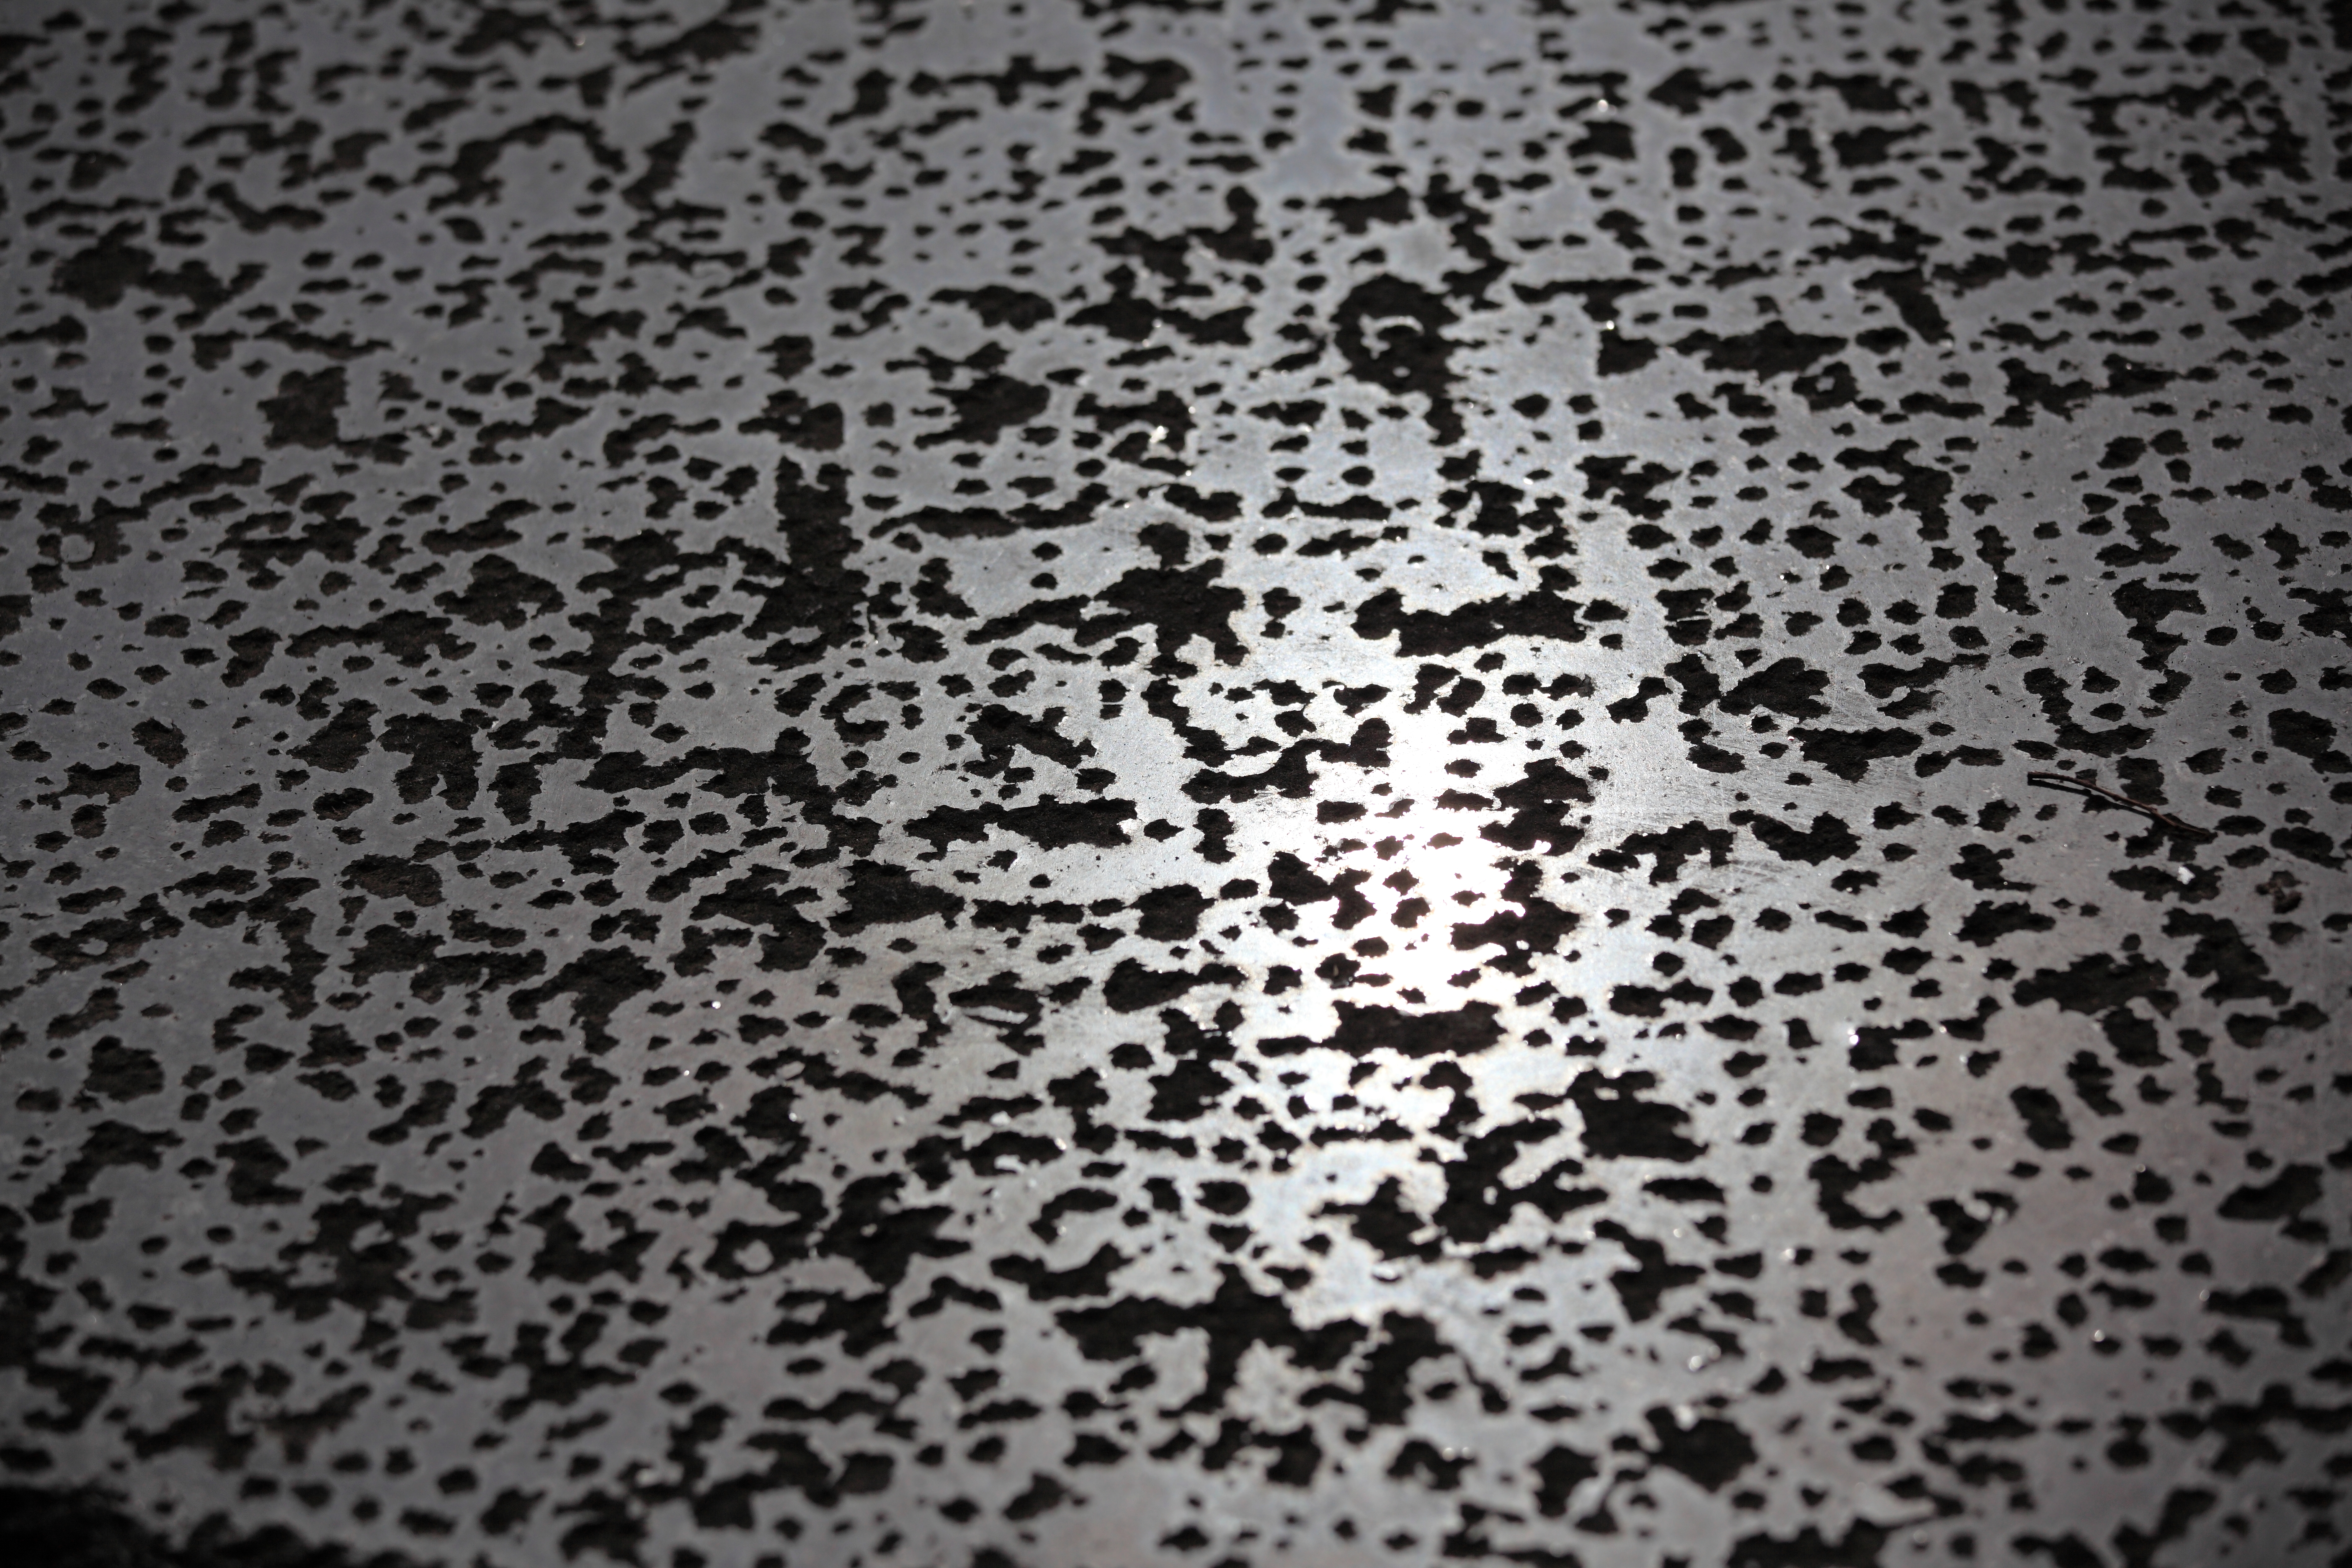
black and white, texture, floor, asphalt, pattern, line, reflection, high, museum, black, monochrome, circle, memorial, design, 5d, hires, shape, markii, hi, res, resolution, saitama, hikigun, tohyama, kawajimamachi, flooring, monochrome photography